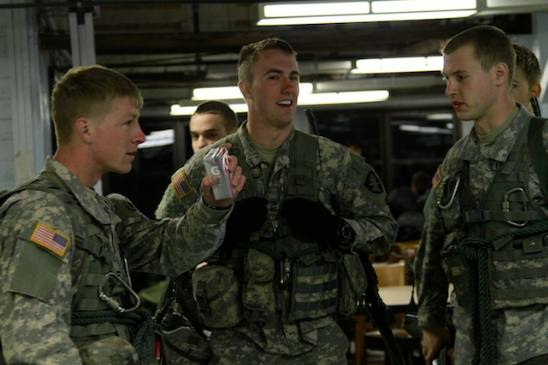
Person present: Yes